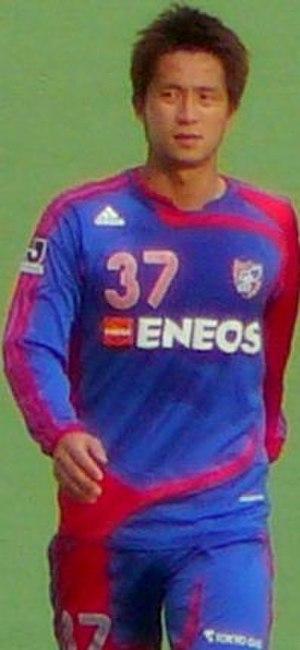
Takashi Fukunishi est un footballeur japonais né le 1ᵉʳ septembre 1976 à Niihama.